Farnborough, Hampshire

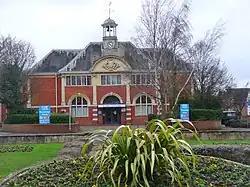
The former Farnborough Town Hall

Farnborough falls under the jurisdiction of Rushmoor Borough Council, the local government authority for the borough of the same name. The borough is divided into eight electoral wards, each represented by three councillors on the borough council.